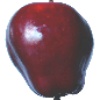
Label: red_delicious_apple